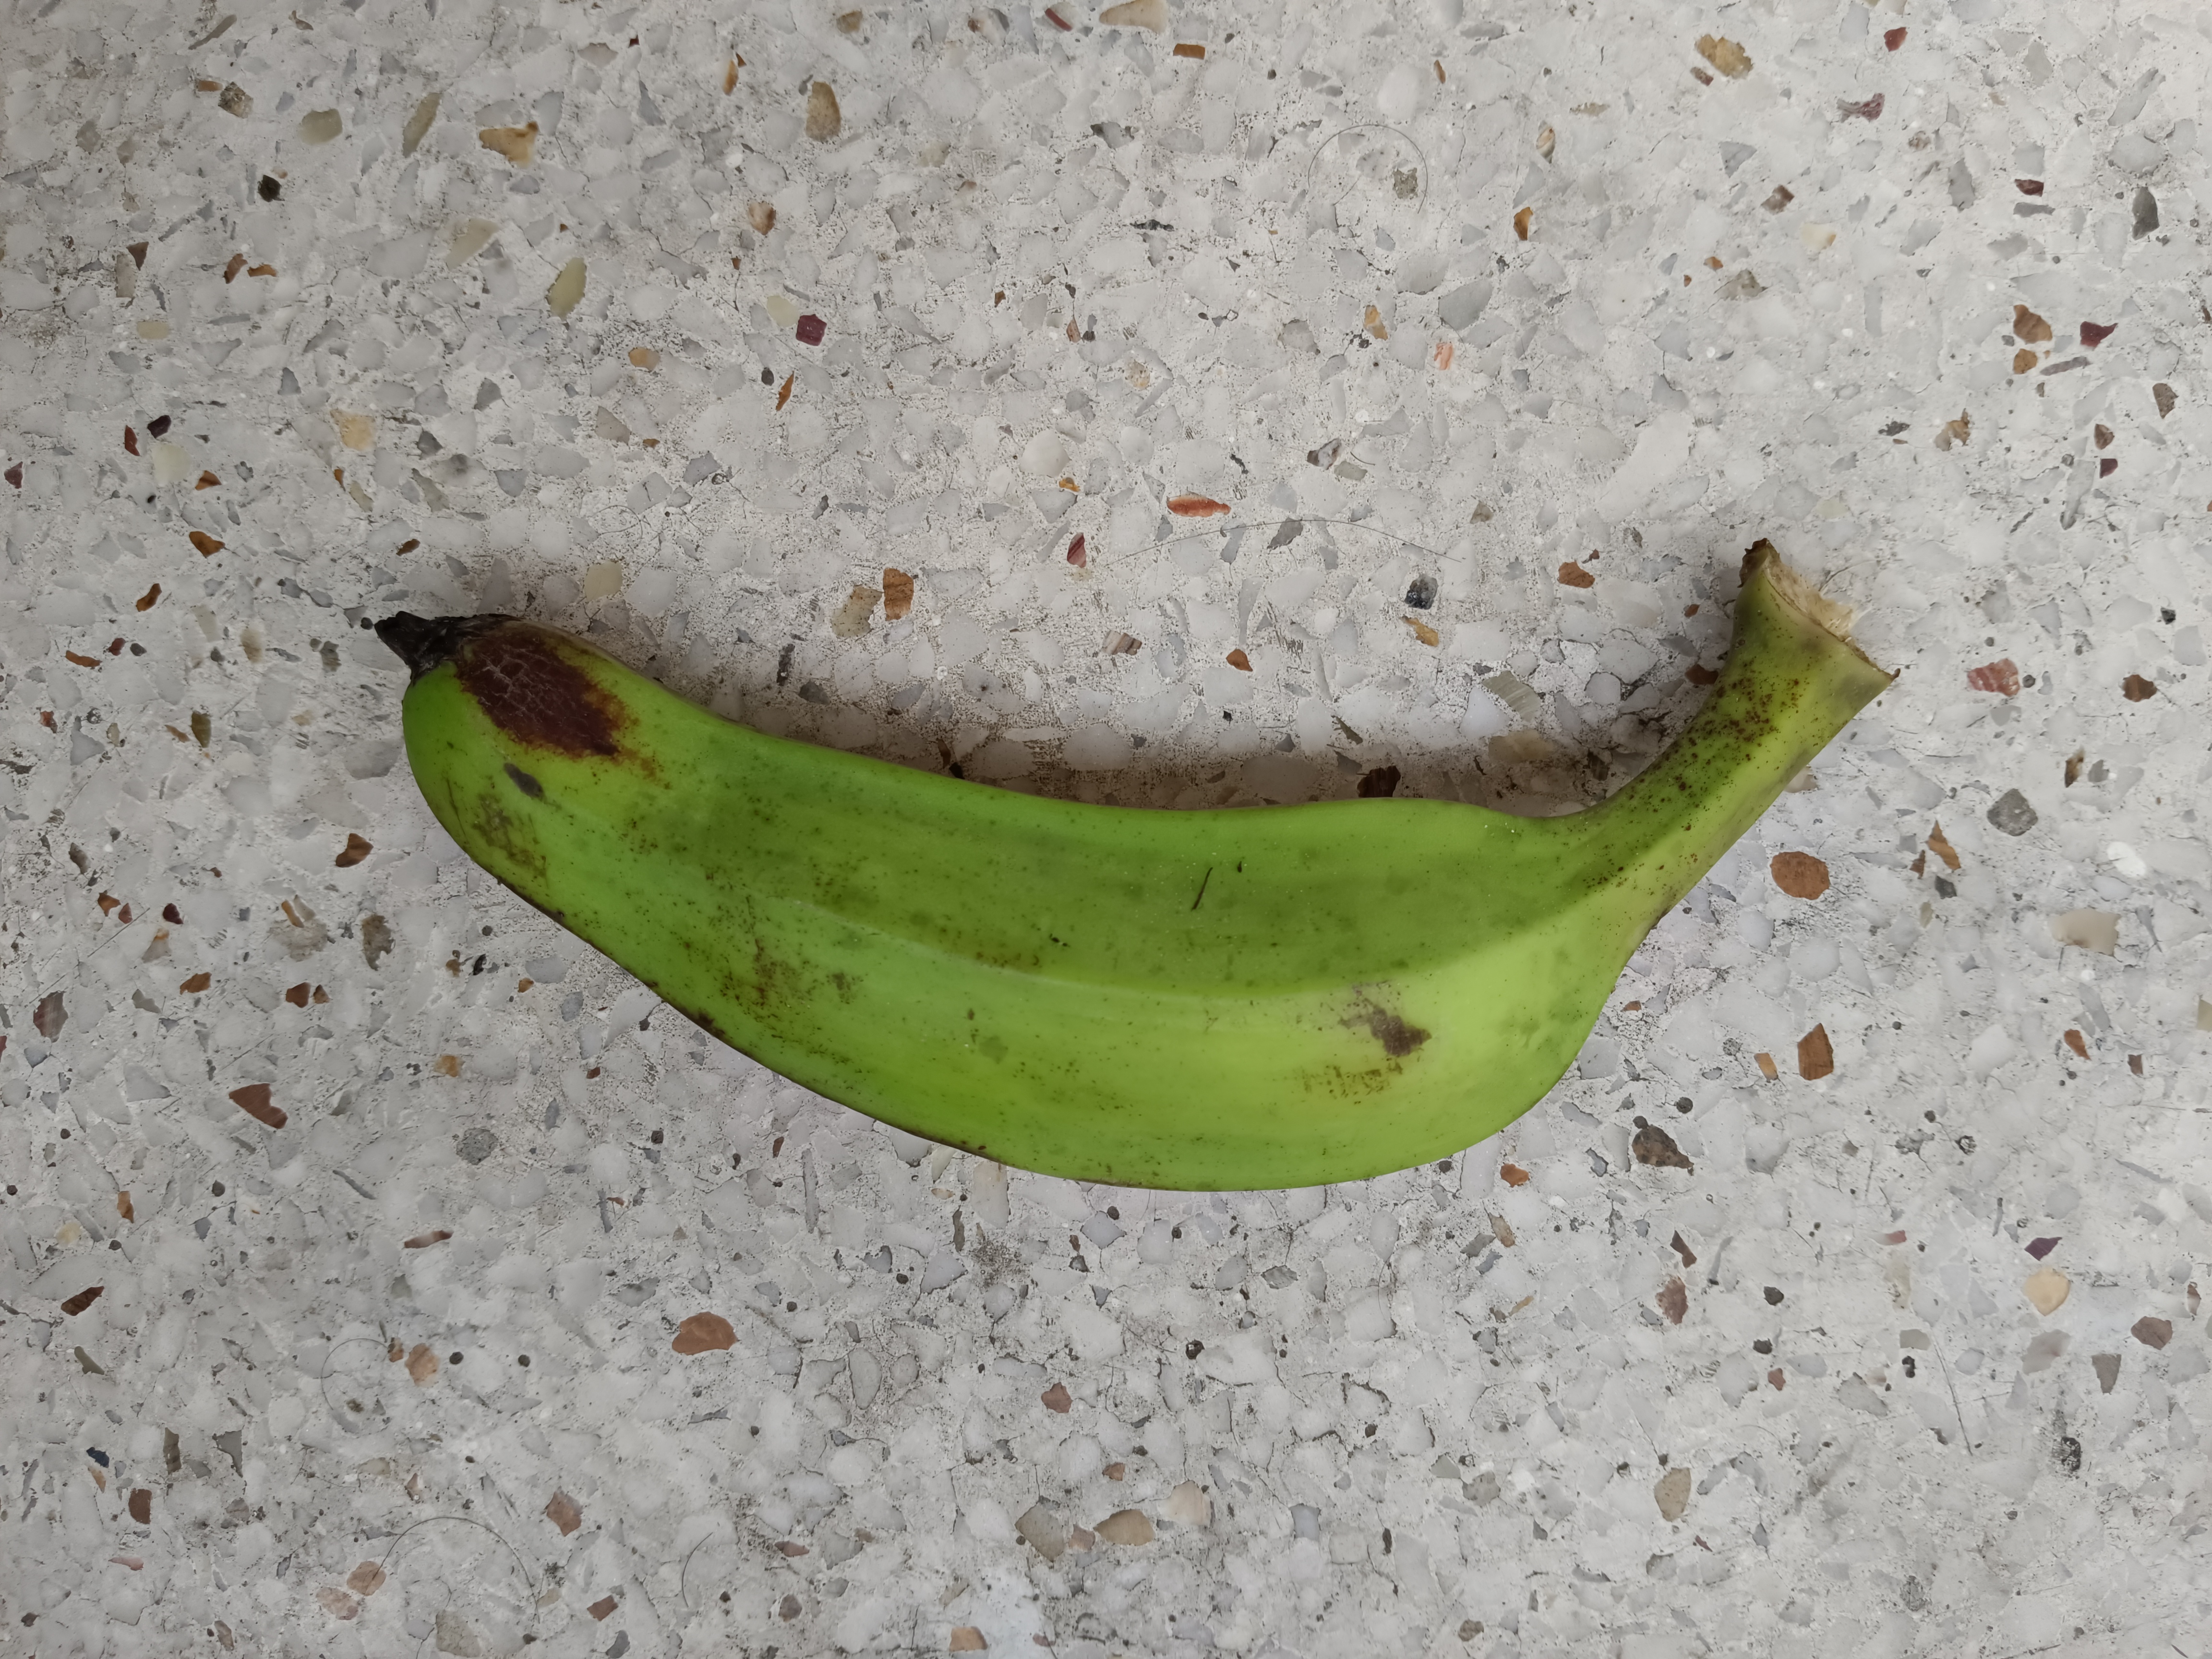
Banana variety: Anaji